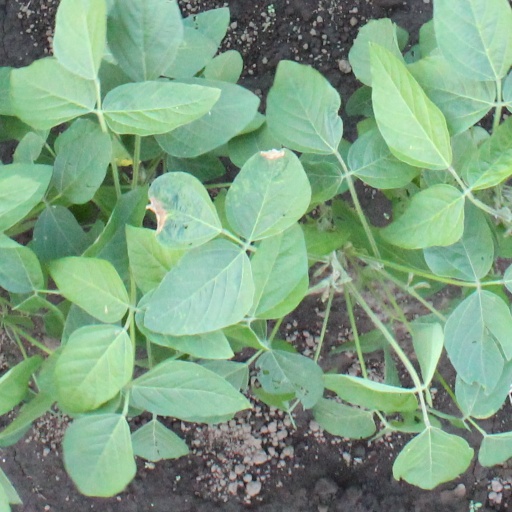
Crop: soybean